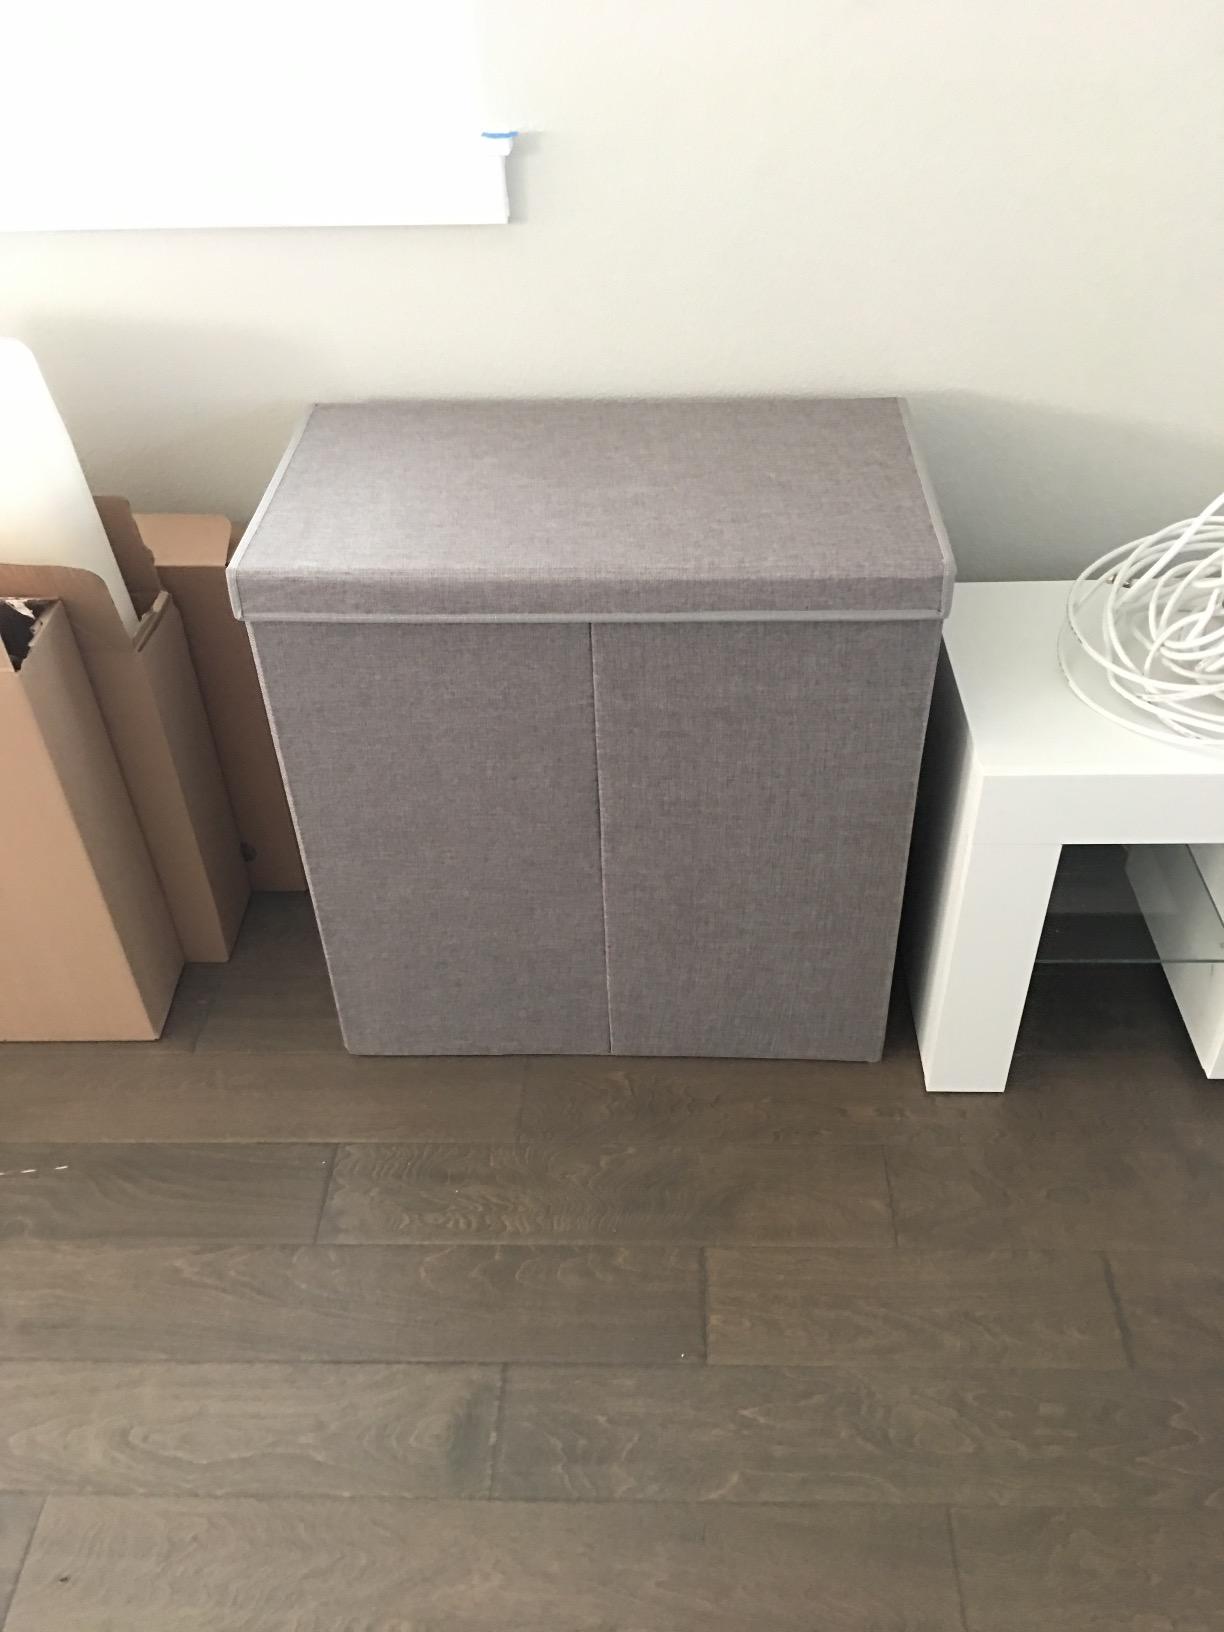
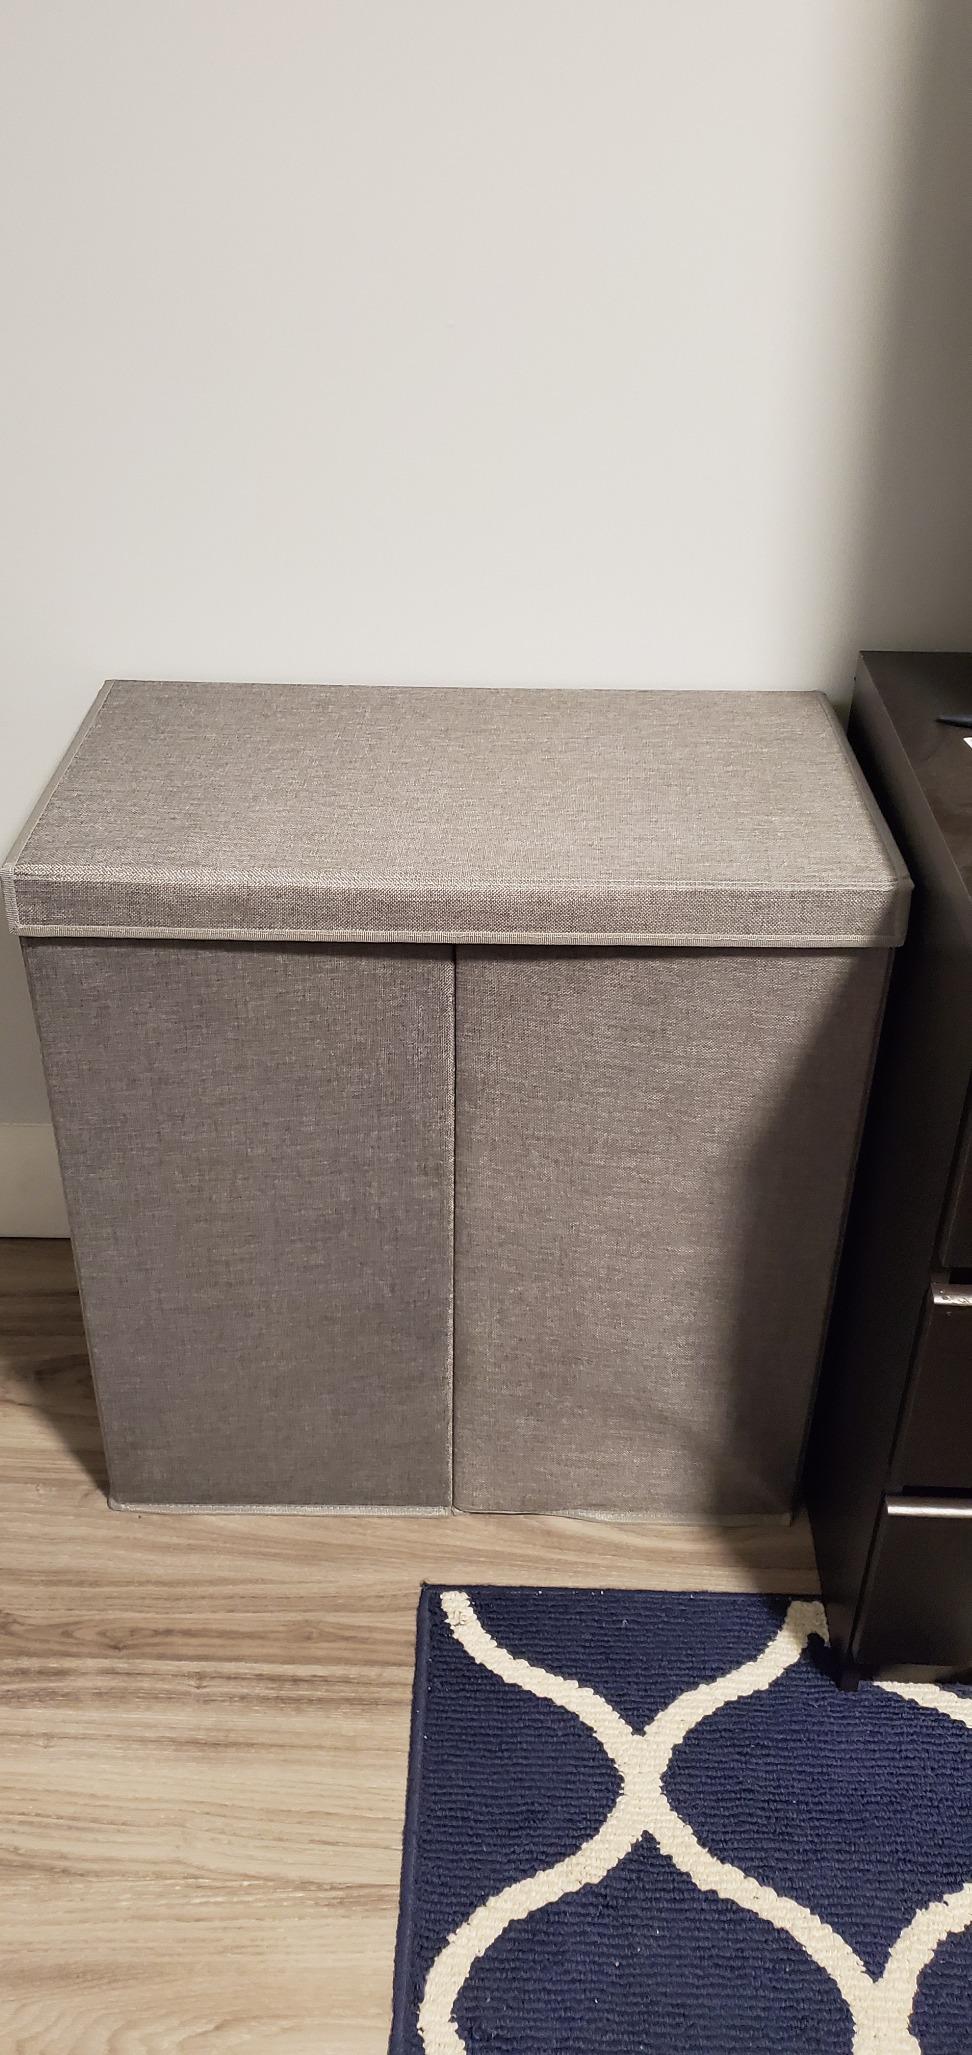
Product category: items_hamper
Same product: yes